Marilyn (singer)

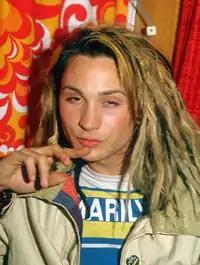
Marilyn in 1984

Peter Antony Robinson (born 3 November 1962), better known as Marilyn, is an English singer known for his androgynous appearance. He was one of Britain's most successful gender bending musical artists in the 1980s. First becoming a noted figure on the London club scene, Marilyn topped the European, Japanese and Australian charts with his 1983 hit "Calling Your Name". The song was later included on his 1985 debut album "Despite Straight Lines".